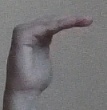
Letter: haa